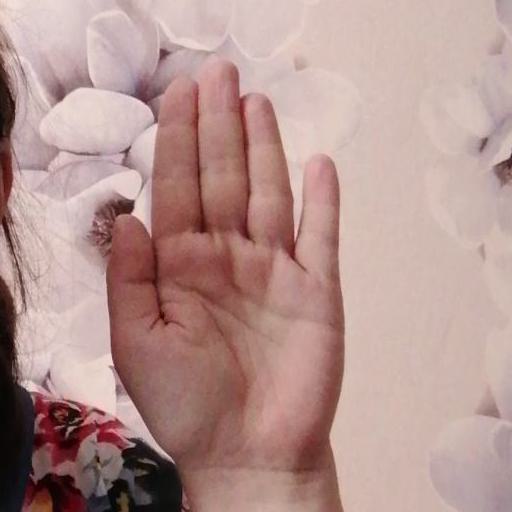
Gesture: stop